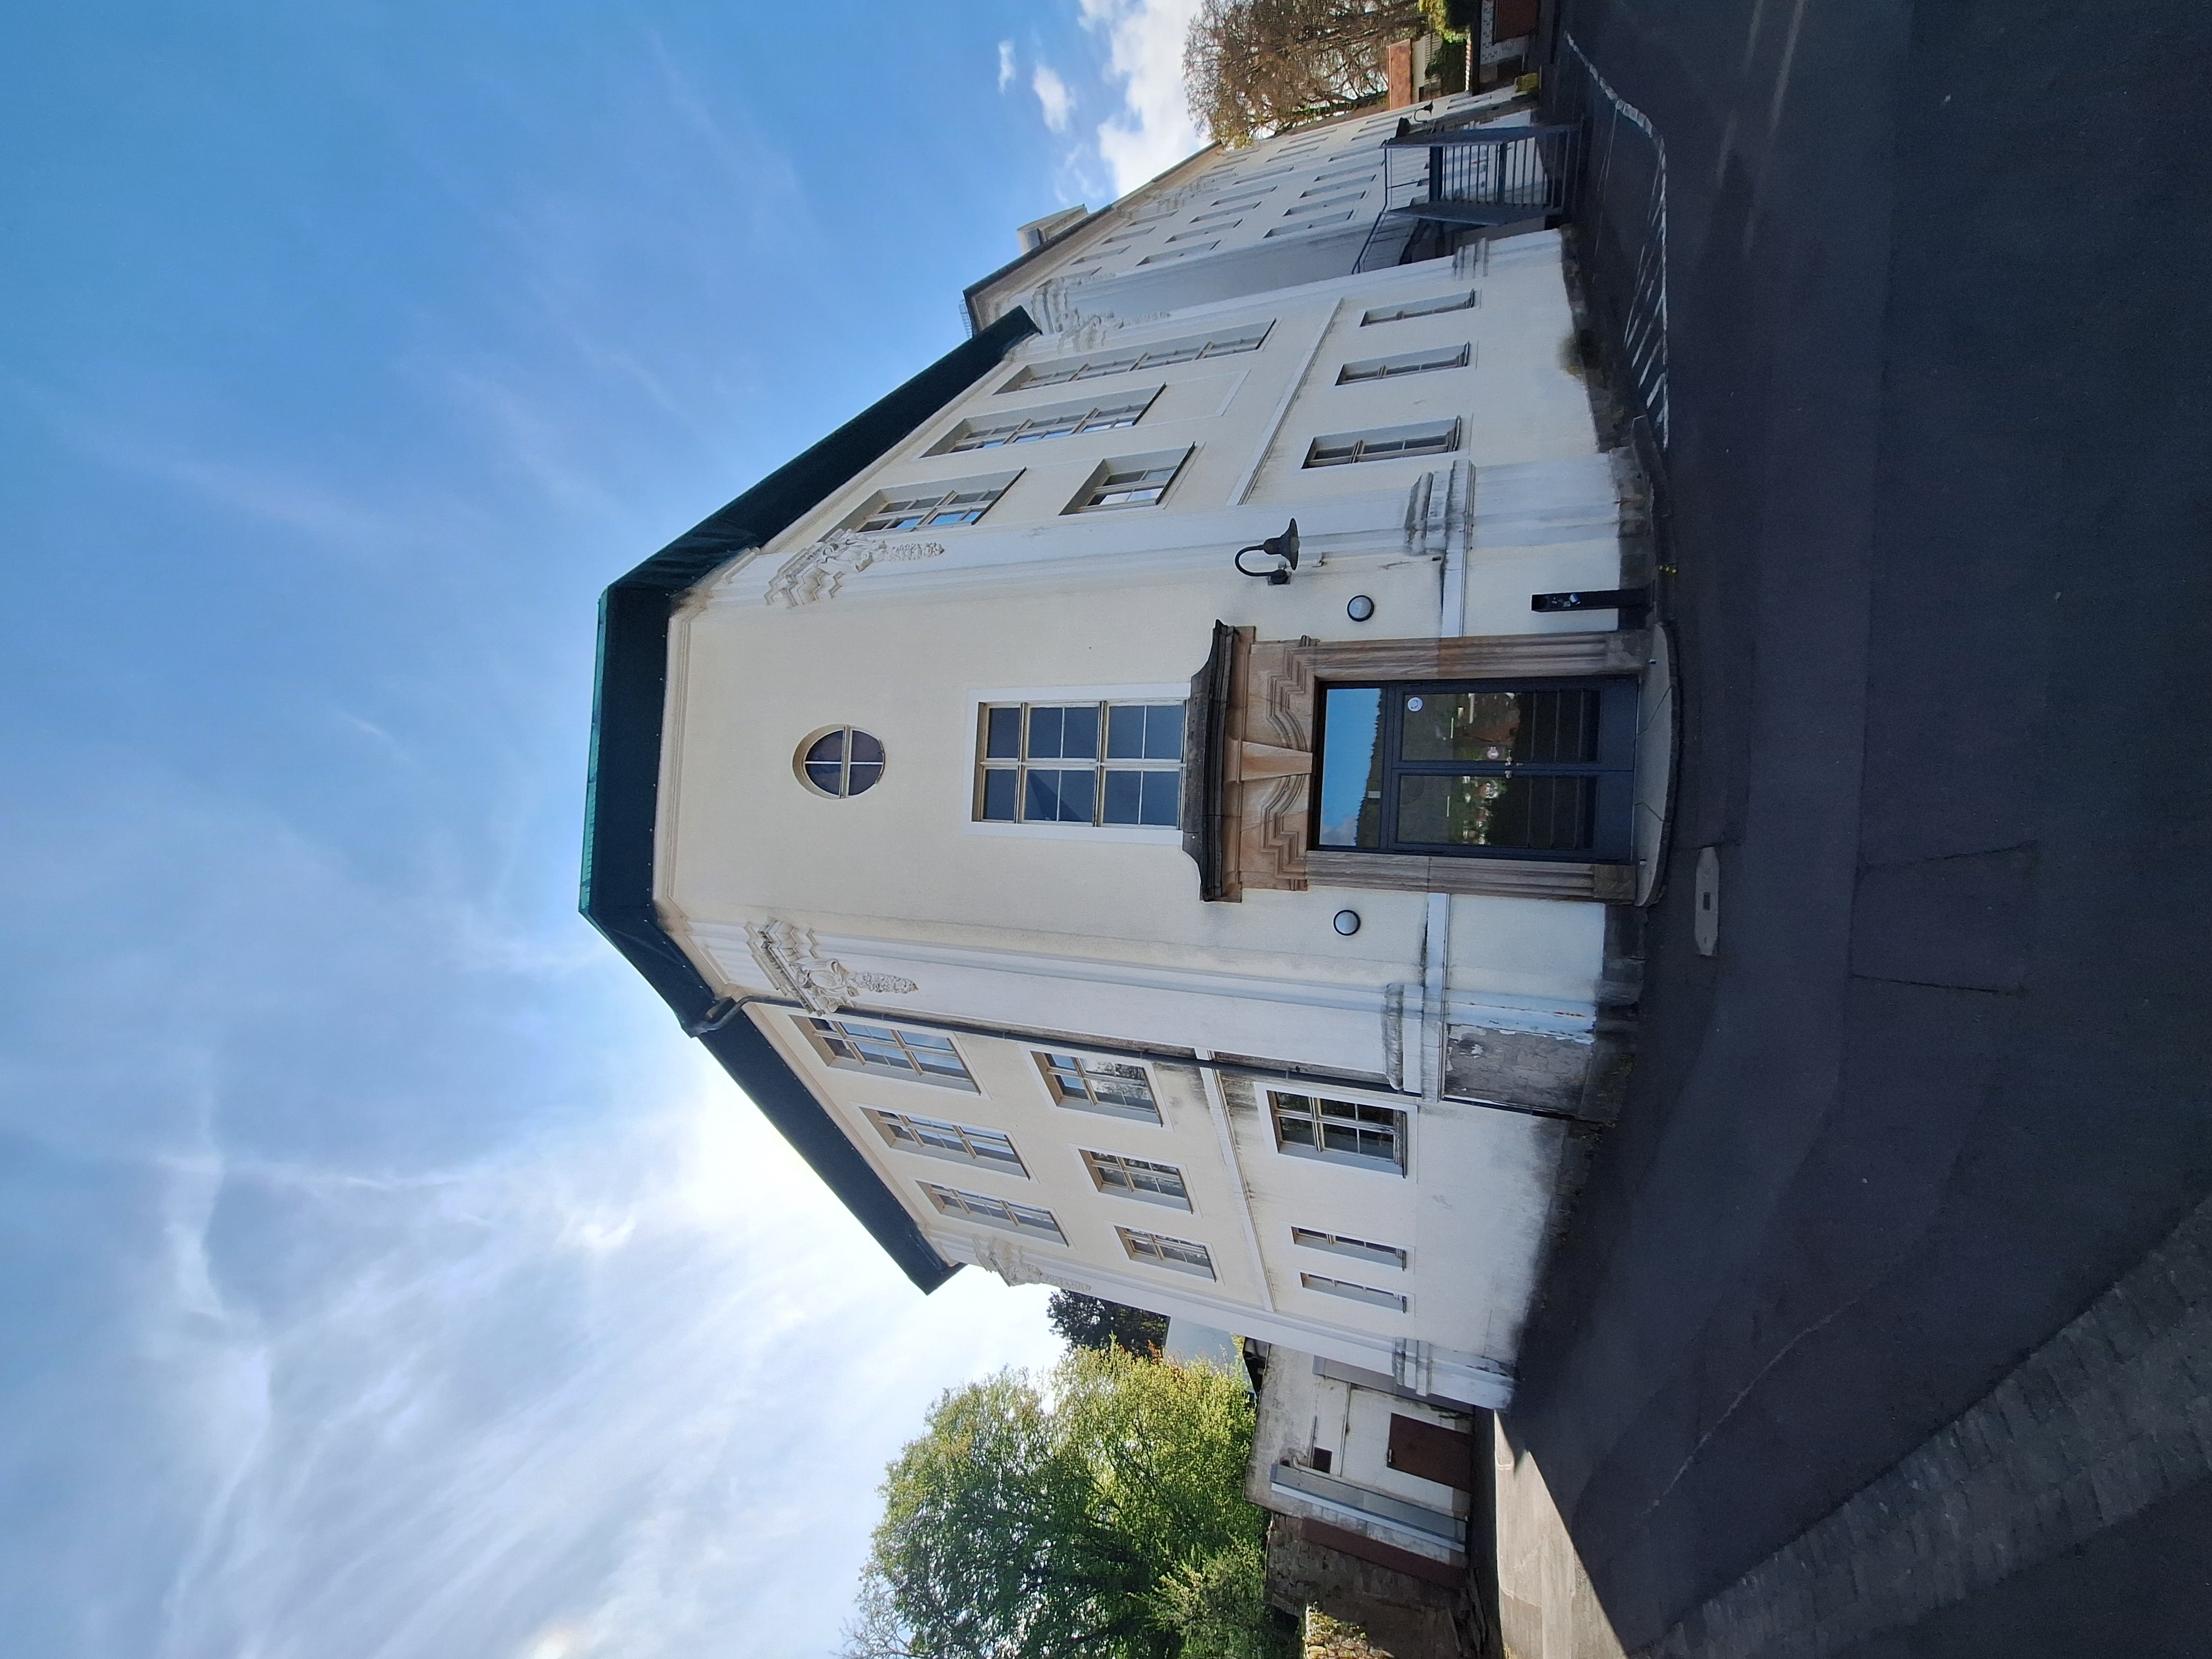
Building: Renthof 5